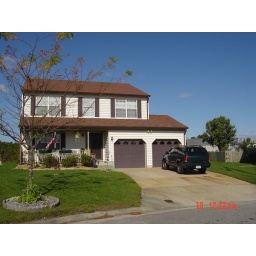
my house in Virginia Beach - sure miss this place with the beautiful lake in the backyard